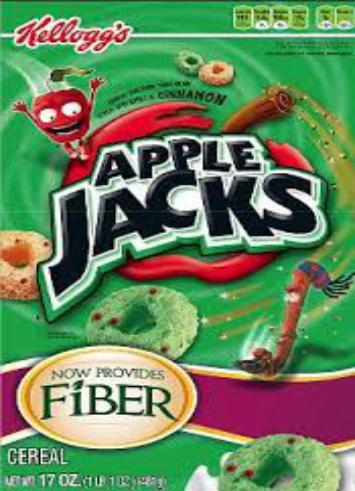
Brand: Apple Jacks
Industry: Food